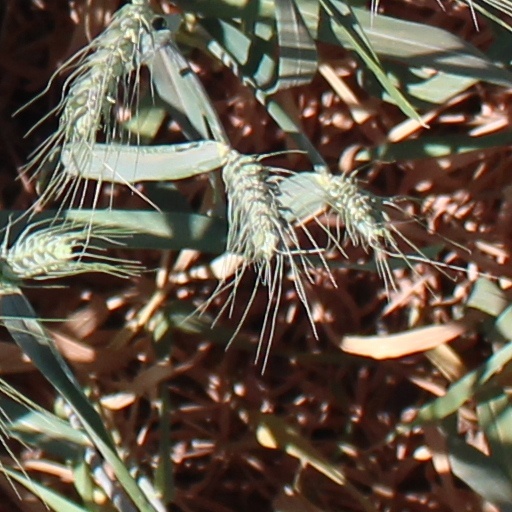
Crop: wheat